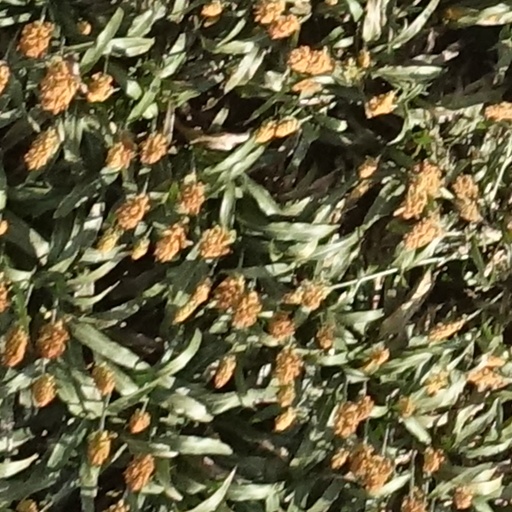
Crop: sorghum